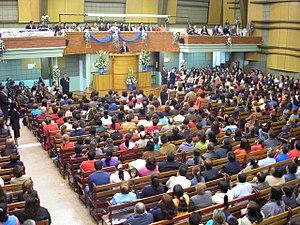
L'Église de Dieu Ministérielle de Jésus-Christ Internationale est une dénomination chrétienne évangélique charismatique, basée à Bogota, Colombie. Son dirigeant est la pasteur Maria Luisa Piraquive, et le pasteur général est le sénateur colombien Carlos Alberto Baena.